Carnosaur 3: Primal Species

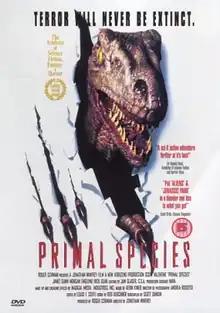
U.K. DVD cover

Carnosaur 3: Primal Species is a 1996 direct-to-video science fiction horror film. It is the sequel to the 1995 film "Carnosaur 2", and is the final installment of the "Carnosaur" trilogy. It stars Scott Valentine, Janet Gunn, Rick Dean, Rodger Halston and Anthony Peck. The film follows a military team as they try to capture several genetically reconstructed dinosaurs. It received negative reviews.